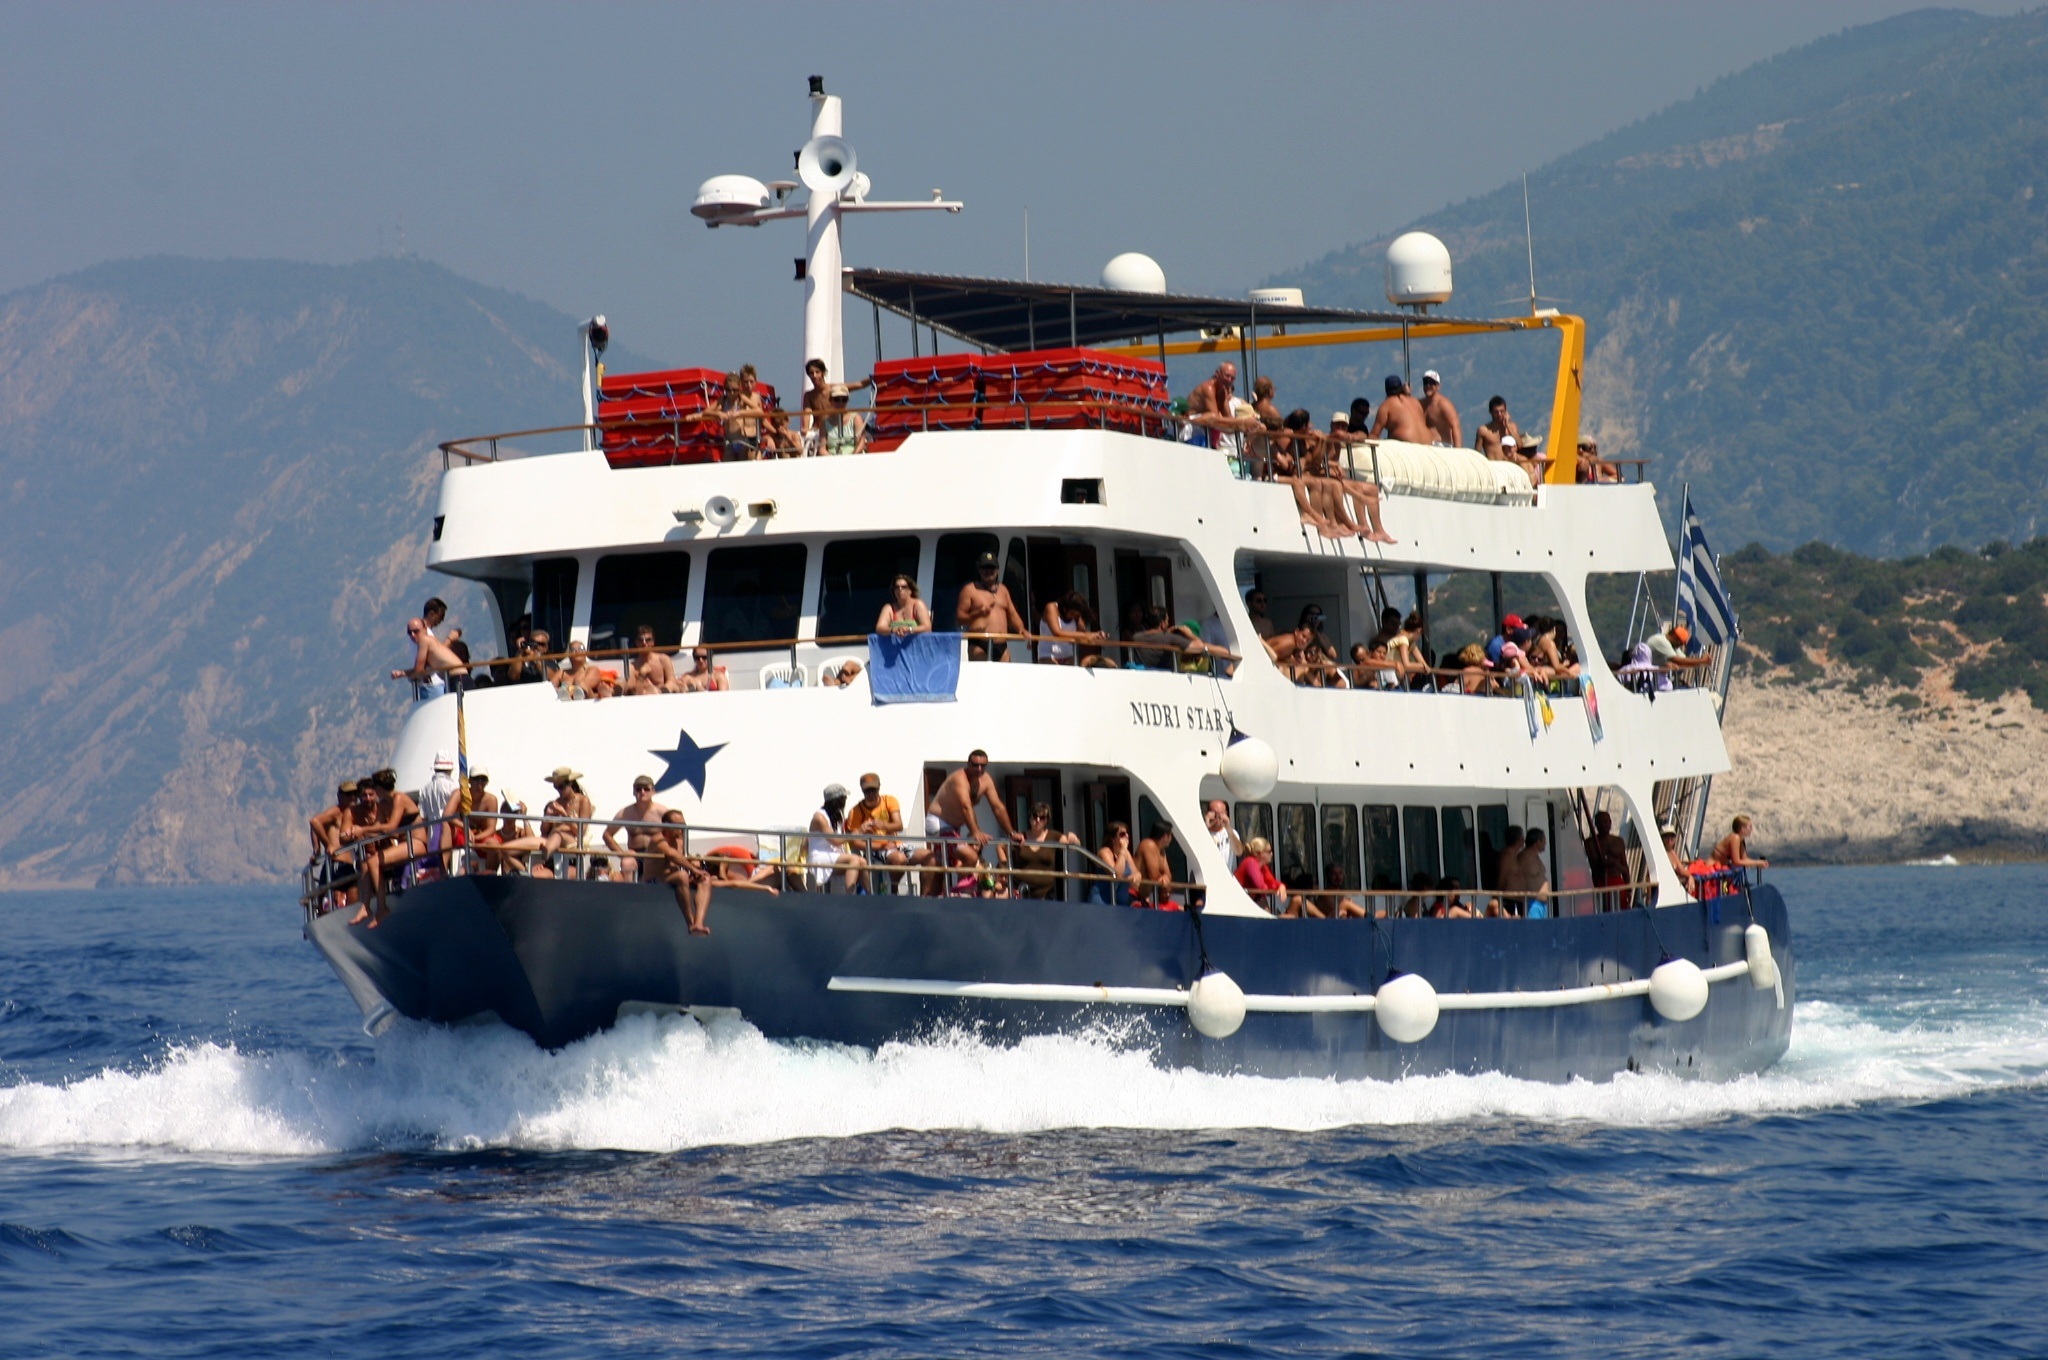
sea, boat, ship, vehicle, yacht, holiday, cruise, ferry, tugboat, watercraft, fishing vessel, motor ship, passenger ship, luxury yacht, freight transport, pilot boat, fishing trawler, research vessel, anchor handling tug supply vessel, platform supply vessel, lefkas